Day One (Torchwood)

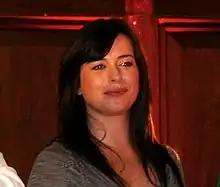
The episode centred on Gwen Cooper, played by Eve Myles "(pictured)" on her first day working in Torchwood.

The working title for the episode was "New Girl", which changed to the current "Day One" by the beginning of October 2006. Head writer Chris Chibnall, who wrote the episode, found that writing the second episode was hard, as there was a challenge to demonstrate how Torchwood works, and set the formula for the rest of the series. He wanted to write an episode that would centre on Gwen about her "first day in hell", and show the audience that Torchwood is unlike any normal job, as one small mistake can have major ramifications on the city. The scene where Gwen accidentally opens the meteor was meant to "extend the metaphor of breaking the photocopier on your first day at work". It is also set to show the separate dynamic between the team and Gwen. Series creator Russell T Davies stated that as the rest of the team are for the aliens, science, technology and mythology, Gwen is for "the people"; she's the only person in the team who cares about what happens to Carys. Eve Myles also noted in the episode's audio commentary that throughout the episode, it added a mix between her domestic life and the science fiction.